Weddell Sea

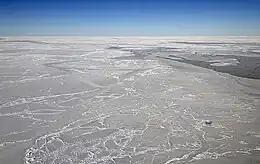
Scarred and chiselled sea ice in the Weddell Sea

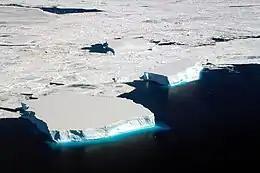

The Antarctic Sound is named after the expedition ship of Otto Nordenskiöld. The sound that separates the tip of the Antarctic Peninsula from Dundee Island is also referred to as "Iceberg Alley", because of the huge icebergs that are often seen here. Snow Hill, located east of the Antarctic Peninsula is almost completely snow-capped, hence its name. The expedition built a cabin on the island in 1902, where Nordenskiöld and three members of the expedition had to spend two winters after his ship was sunk in 1903.